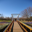
Label: bridge